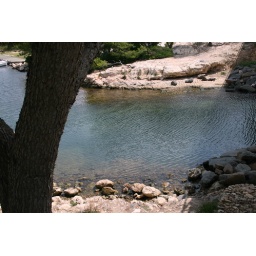
This was a view over a bridge just before getting to a beach it had the harbour right next to it.